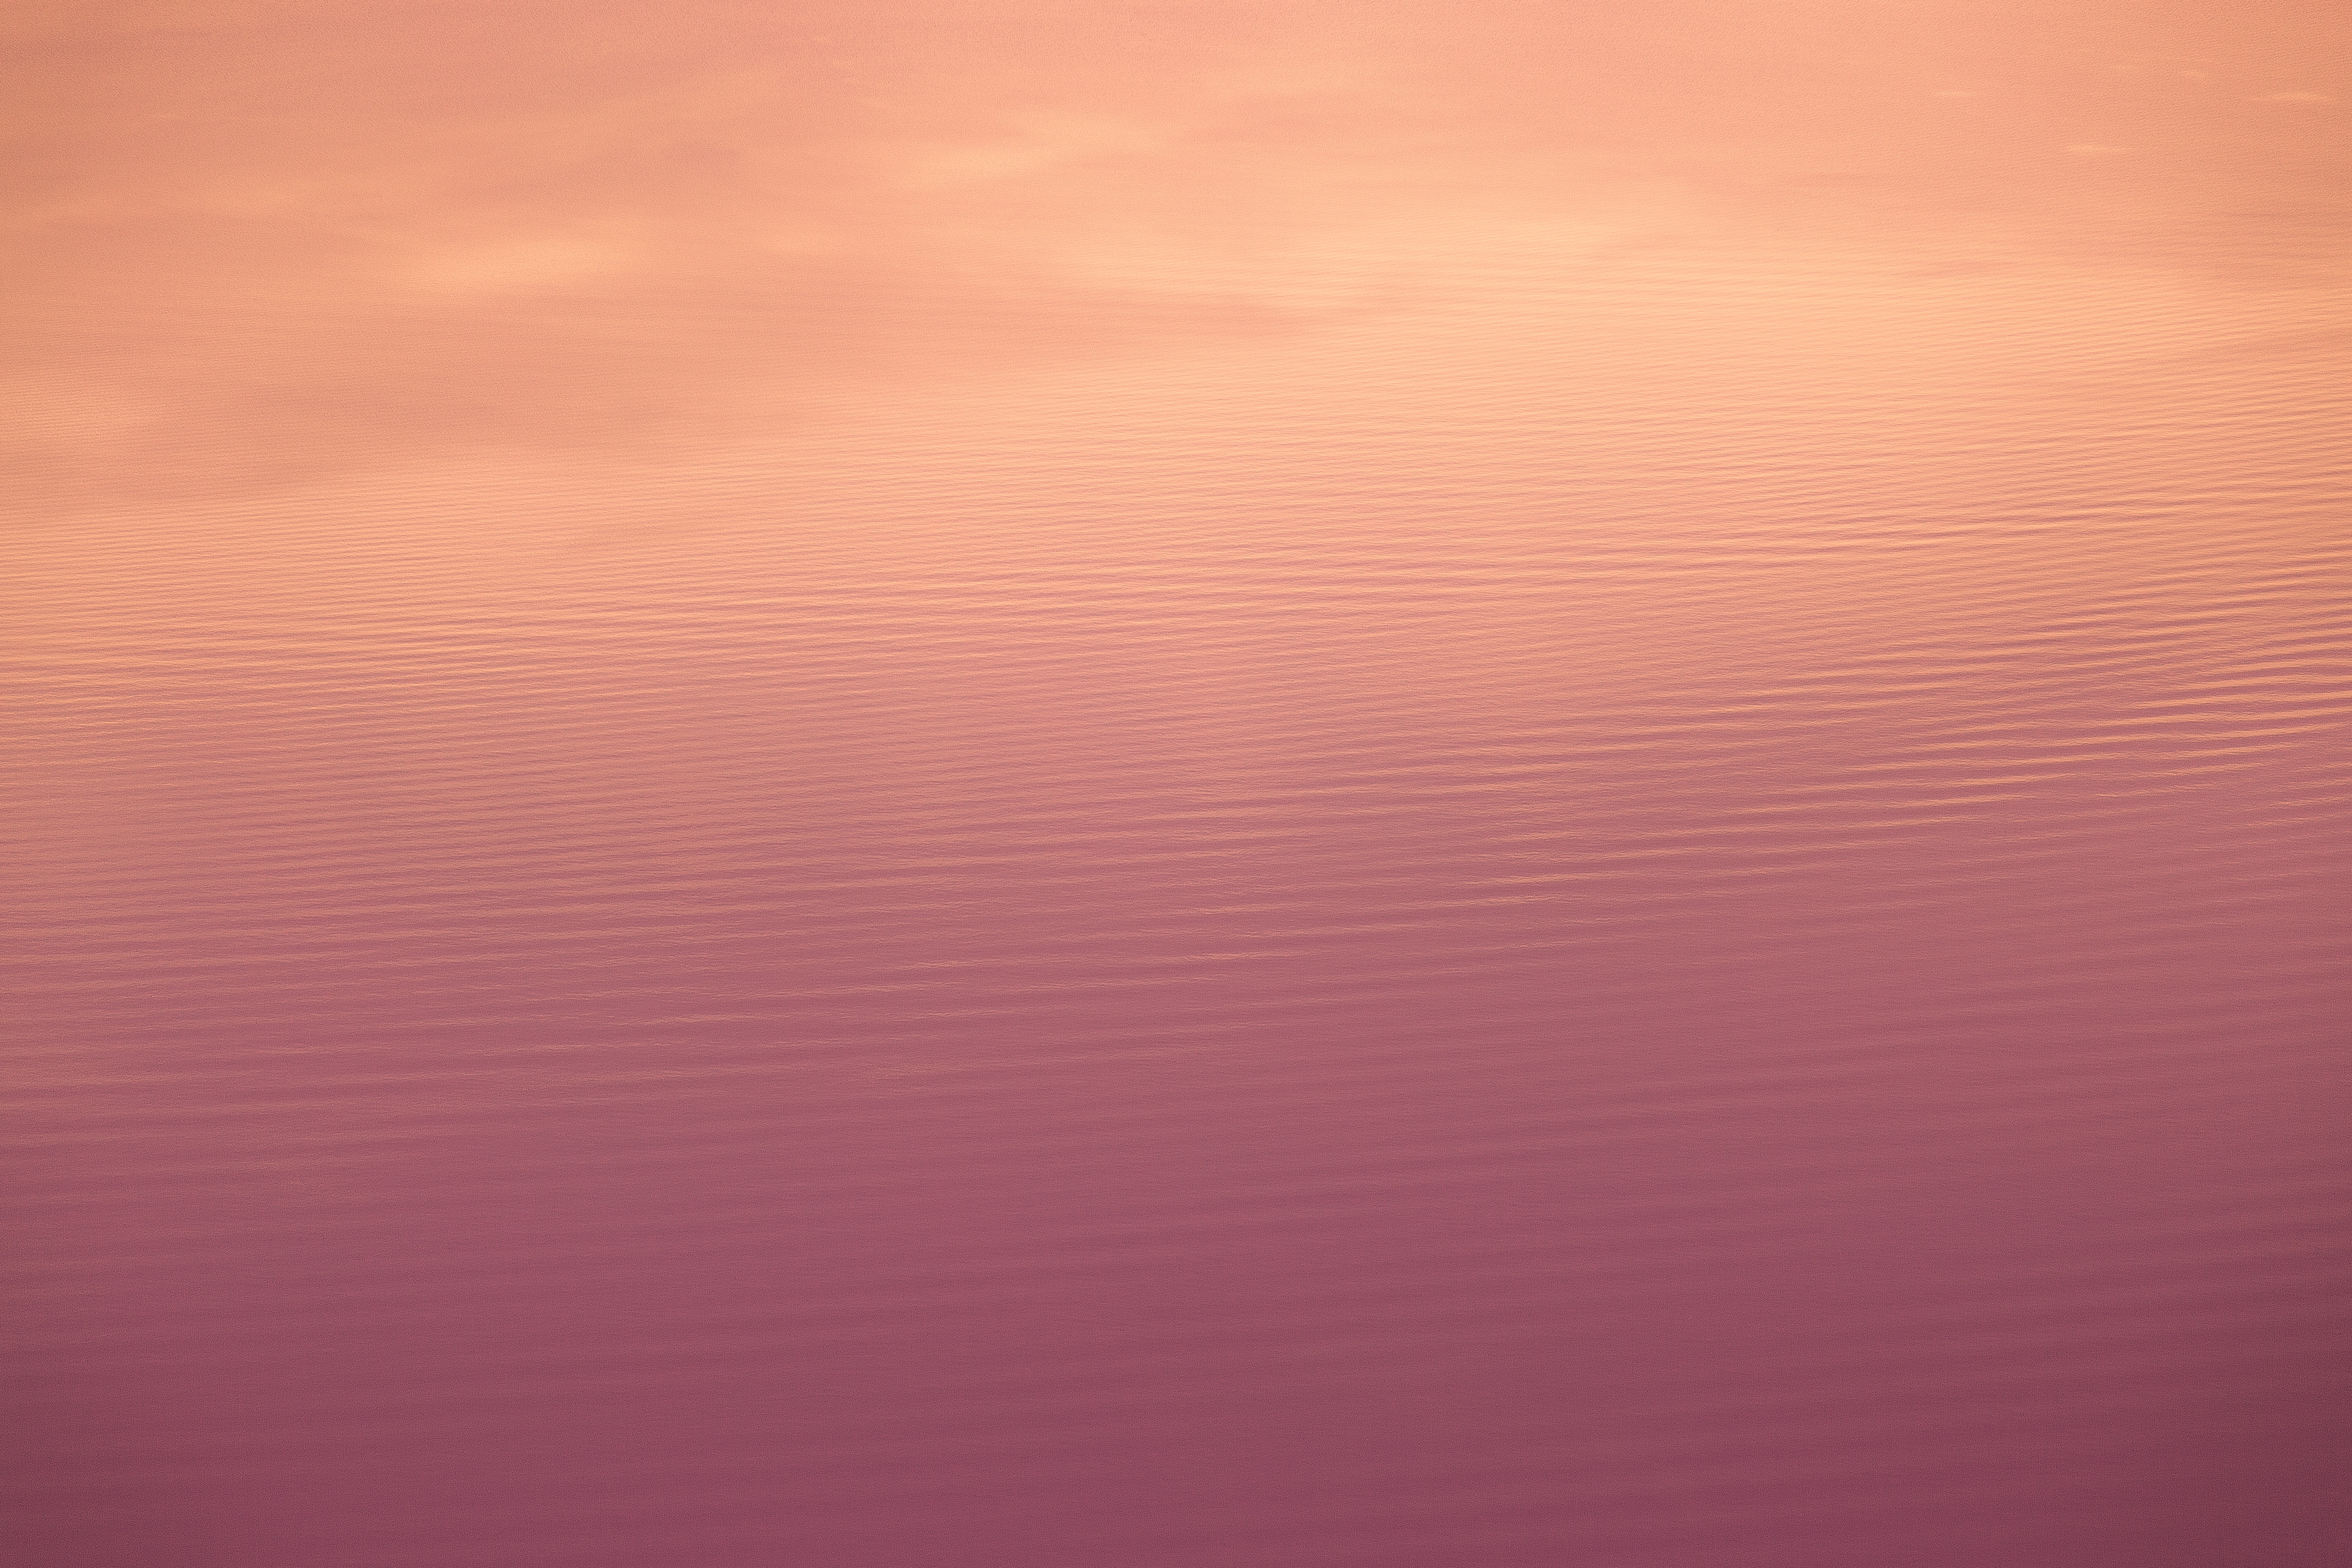
landscape, horizon, sky, atmosphere, calm, pink, cool image, cool photo, computer wallpaper, ecoregion